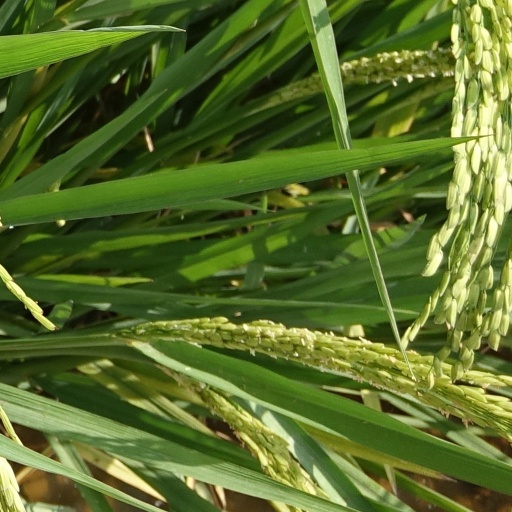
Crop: rice